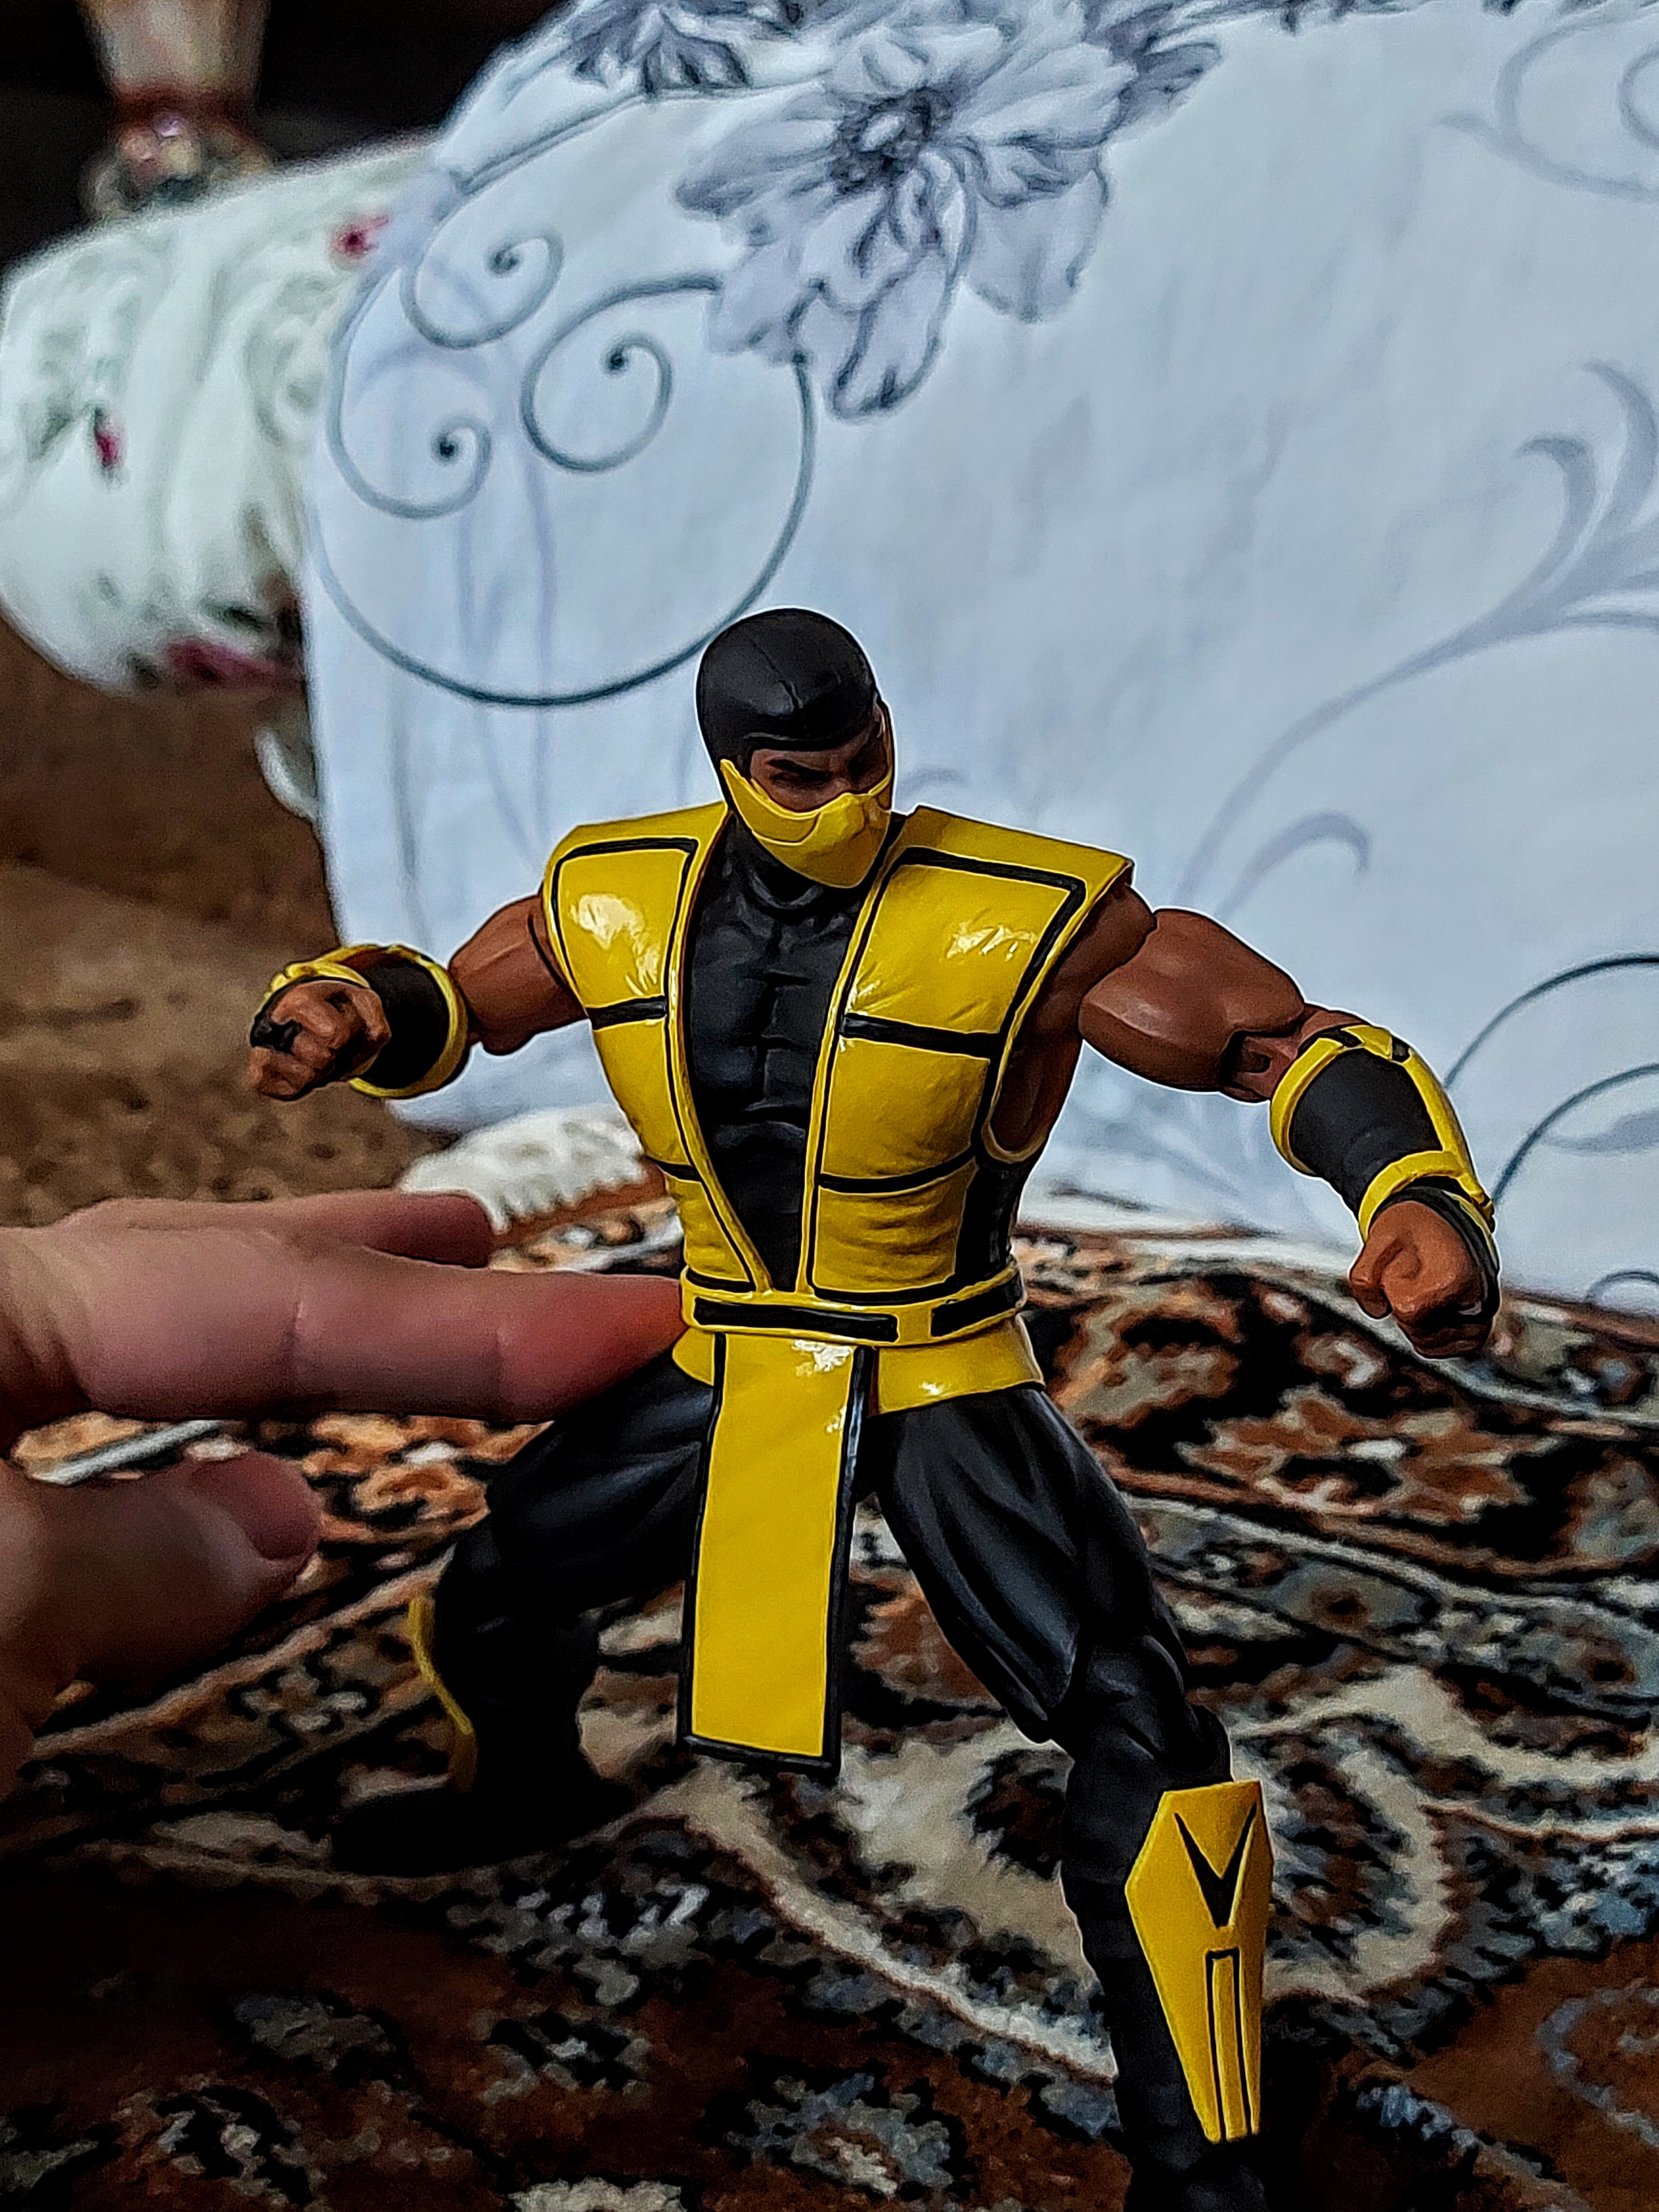
scorpion, storm, collectibles, gesture, art, competition event, belt, armour, toy, thigh, fictional character, illustration, uniform, costume design, fiction, fun, recreation, hero, mythology, action figure, championship, costume, painting, soil, comics, anime